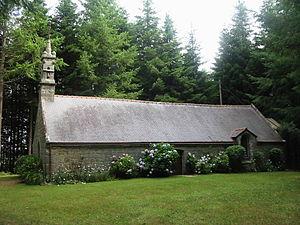
Chapelle Saint-Mélaine de Lanvénégen This building is indexed in the Base Mérimée, a database of architectural heritage maintained by the French Ministry of Culture,
Pour des raisons de taille de la page, la liste des chapelles du Morbihan a été scindée en deux, suivant les initiales des communes où se situent ces monuments :
Lanvénégen [lɑ̃veneʒɛ̃] est une commune française située dans le département du Morbihan, en région Bretagne.